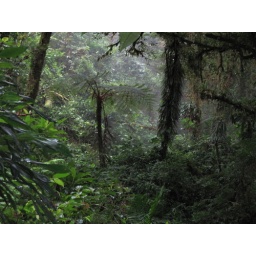
Clouds in the cloud forest